2022 Maltese general election

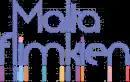
"Malta Together", a slogan used by the Labour Party during the campaign period

The Labour Party began its campaign in late February, during which the party stated its pledge to convert Floriana's St Anne Street into a public garden. In mid-March, the Labour Party released its election manifesto, which included investments in green urban areas, an extension to free child care to all, and slashing corporate tax rates. Abela primarily campaigned on environmental issues. Joseph Muscat, the former prime minister, also participated in Labour Party campaigns.